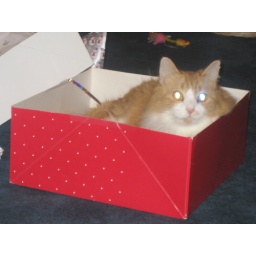
Christmas eve my cat in a box